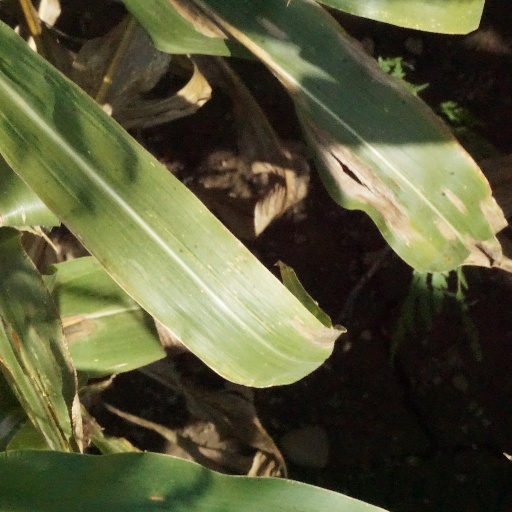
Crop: maize; corn